Yehuda L. Katzenelson

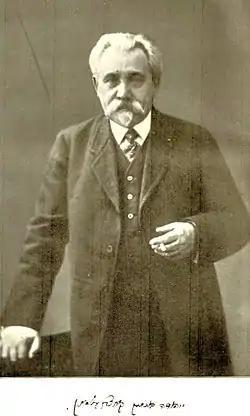
Yehuda L. Katzenelson

Yehuda Leib Katsnelson, (Russian: Лев (Иегуда Лейб Вениамин) Израилевич Каценельсон; 29 November 1846, (Hebrew Calendar 10 Kislev 5690), Chernigov – 1917, Petrograd), also known by his pen name 'Buki Ben Yogli', was a military doctor, writer and publicist of Hebrew Literature.